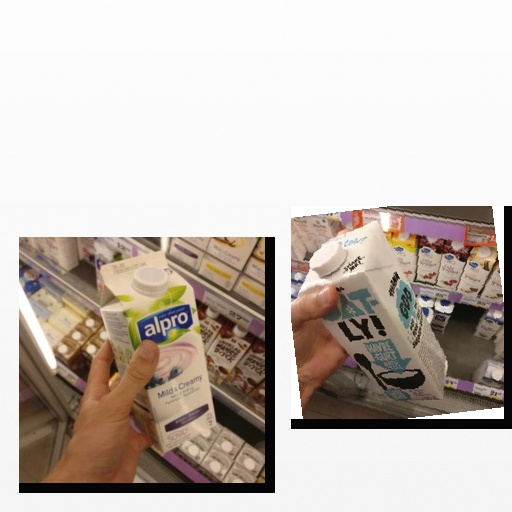
Food items: oat_yogurt, blueberry_soy_yogurt